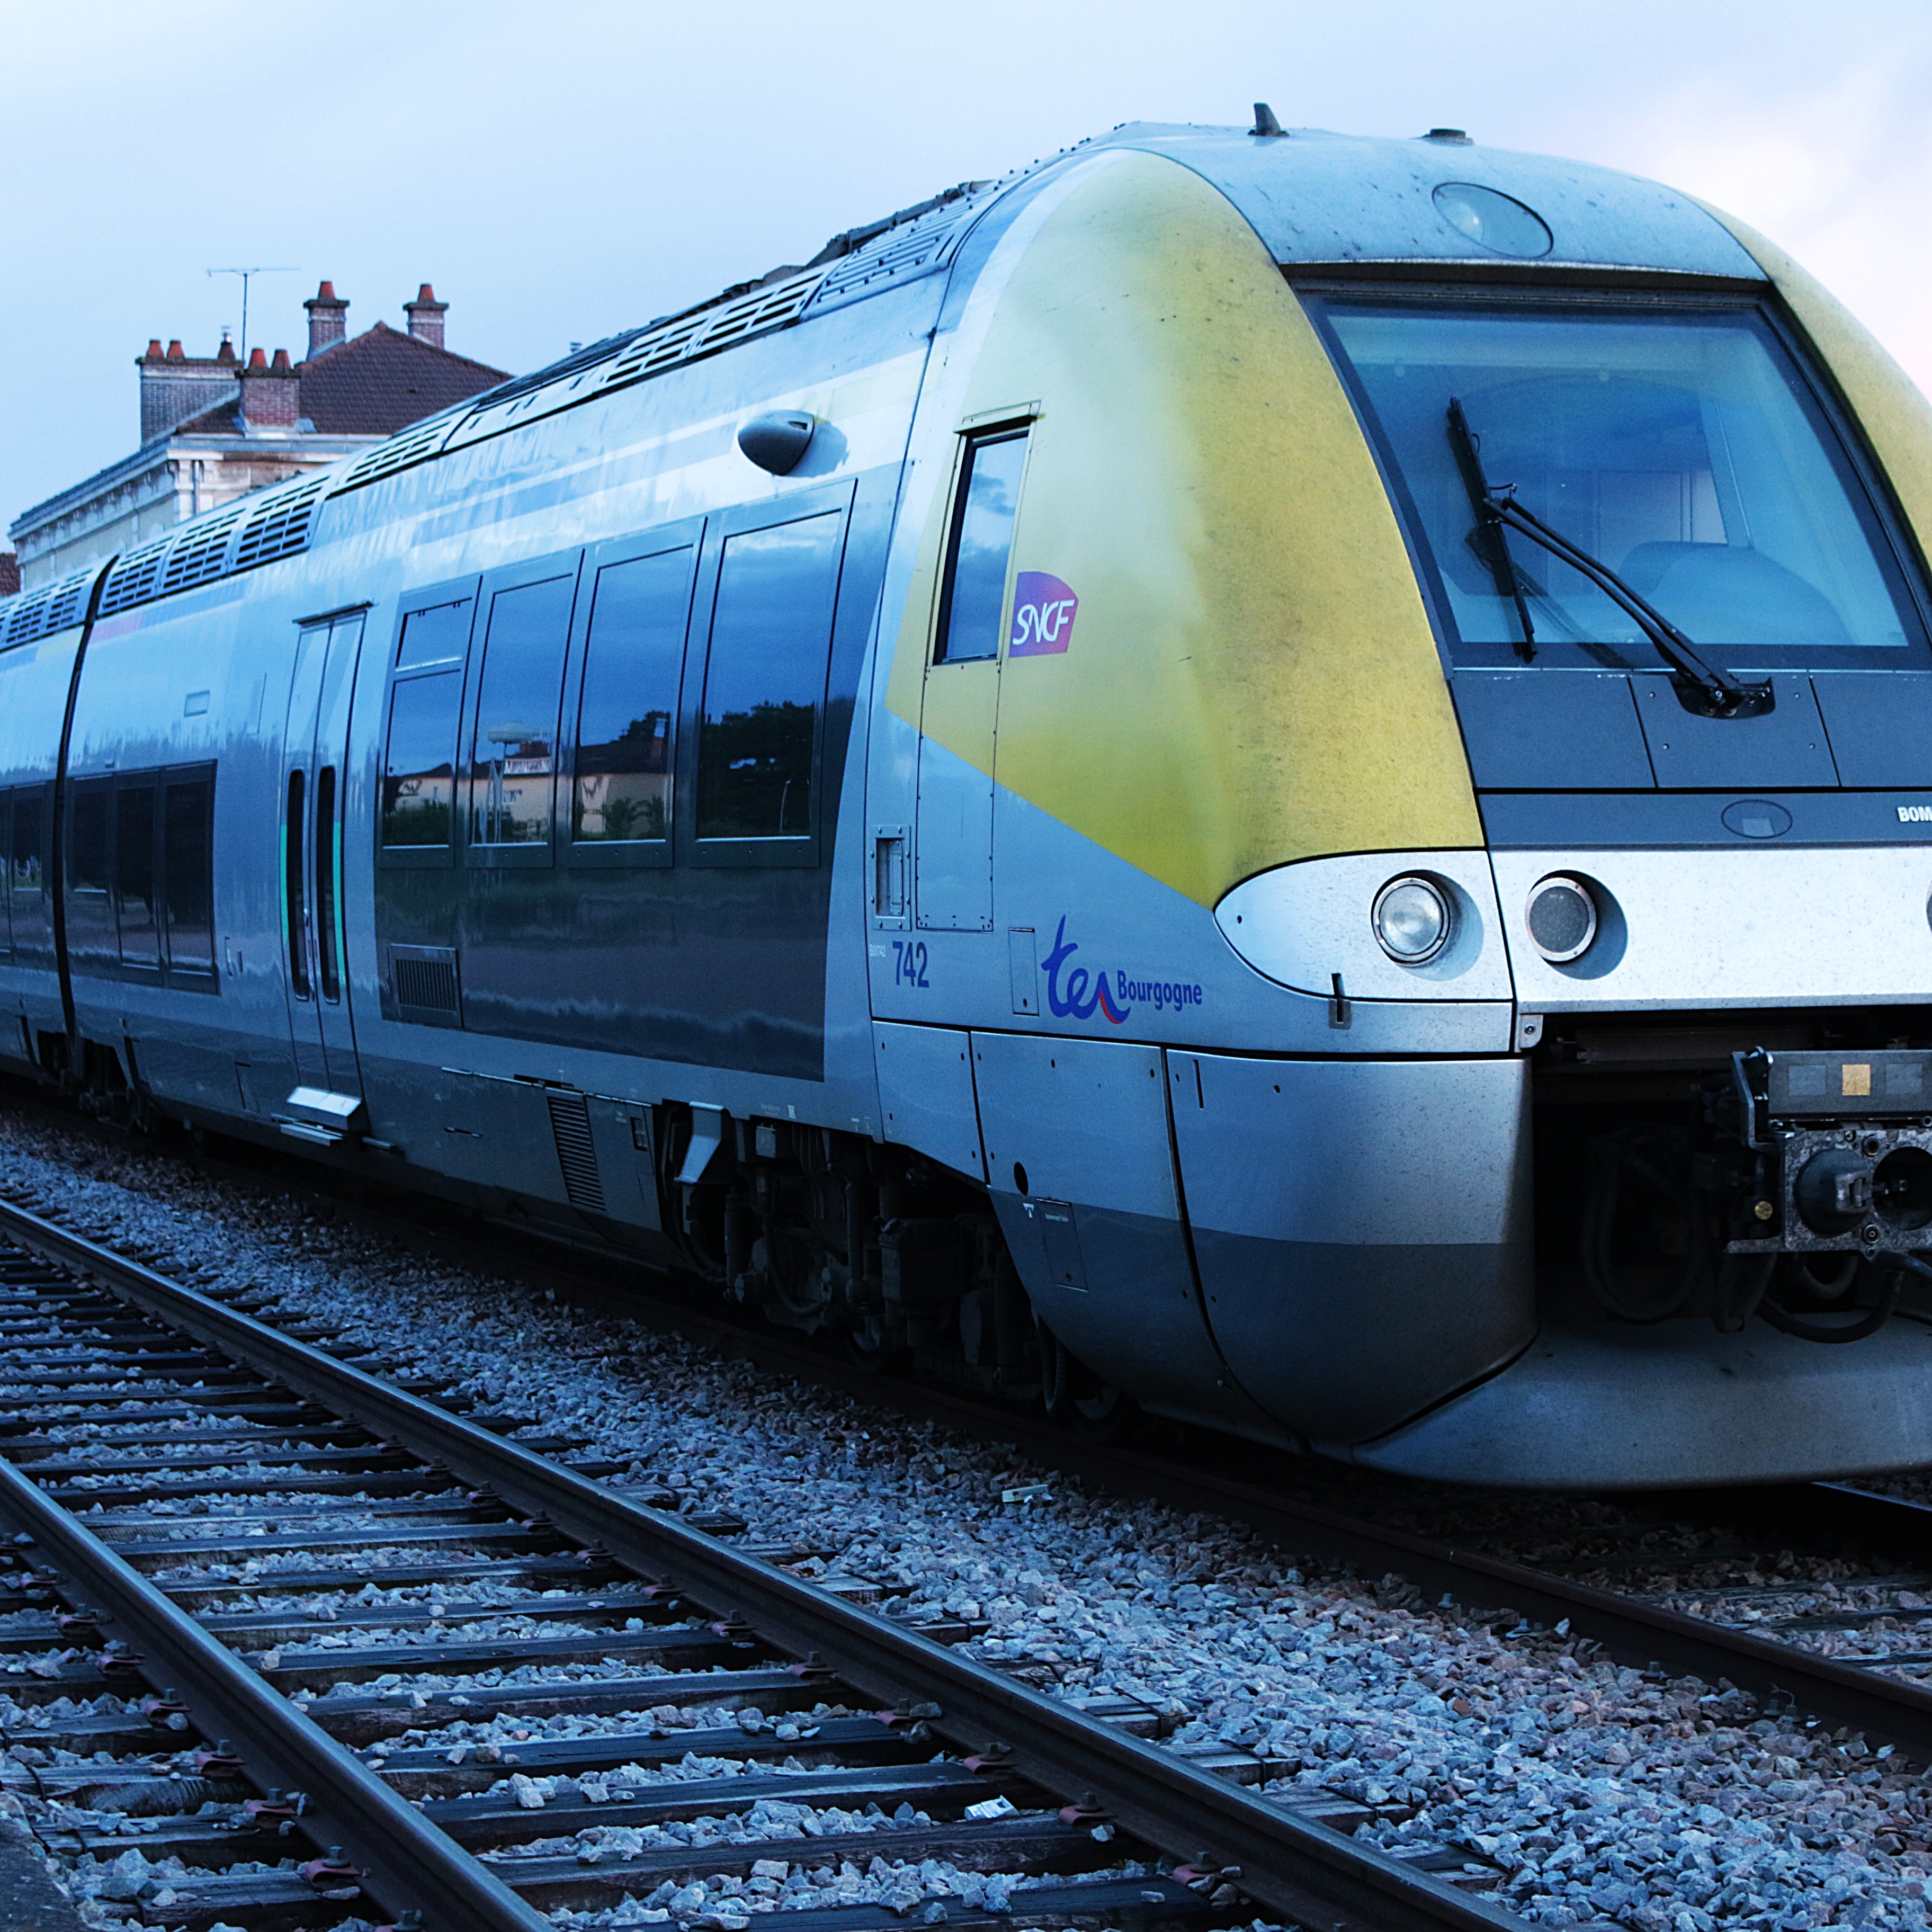
track, railway, paris, train, travel, transportation, transport, vehicle, station, electricity, public transport, locomotive, passenger, rail transport, tgv, displacement, land vehicle, rolling stock, metropolitan area, railroad car, passenger car, high speed rail